Harout Pamboukjian

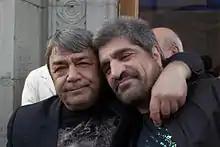
Harout Pamboukjian with Ruben Hakhverdyan in Yerevan, 2012

Only two months after his arrival in Los Angeles, Harout put together a studio band and recorded his first album, "Our Eyir Astvats" (Where Were You, God?), in reference to the Armenian genocide at the Quad Teck studio.